Hurstbridge line

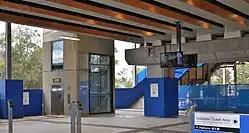
Rosanna station, rebuilt in 2018, includes lifts, tactile boarding indicators, and other accessible features.

In compliance with the Disability Discrimination Act of 1992, all stations that are new-built or rebuilt are fully accessible and comply with these guidelines. Just over half of the stations on the corridor are fully accessible, however, there are some stations that haven't been upgraded to meet these guidelines. These stations do feature ramps, however, they have a gradient greater than 1 in 14. Stations that are fully accessible feature ramps that have a gradient less than 1 in 14, have at-grade paths, or feature lifts. These stations typically also feature tactile boarding indicators, independent boarding ramps, wheelchair accessible myki barriers, hearing loops, and widened paths.